Combat of Turbigo

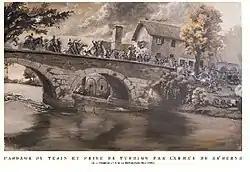
.

The Austrians quickly evacuated the side of the Ticino river and reorganized themselves to defend the bridge over the Naviglio Grande at the entrance to the town of Turbigo, a bridge on which numerous barricades were built. In the meantime, the Austrian Johann Ludwig Alexander von Laudon arrived in Turbigo himself, with numerous reinforcements, especially cavalry.